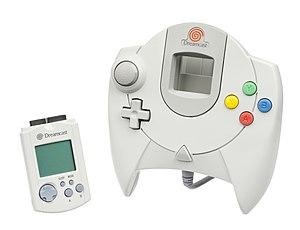
La Dreamcast est une console de jeux vidéo développée par Sega, et le successeur de la Saturn. Commercialisée dès novembre 1998 au Japon, elle est la première console de sixième génération présente sur le marché, avant ses concurrentes — la PlayStation 2 de Sony, la Xbox de Microsoft et la GameCube de Nintendo. Son nom est composé des mots dream et cast. Elle a été connue pendant son développement sous les noms Blackbelt, Dural et Katana.